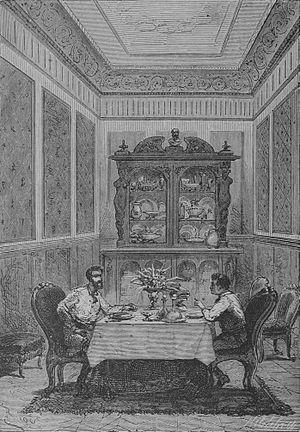
Cette liste recense les différents aliments, boissons et substances de fiction provenant de la mythologie et des religions, de la littérature et des contes, ou encore des arts, les substances étant des aliments, des boissons, des drogues, des potions ou des médicaments imaginaires.